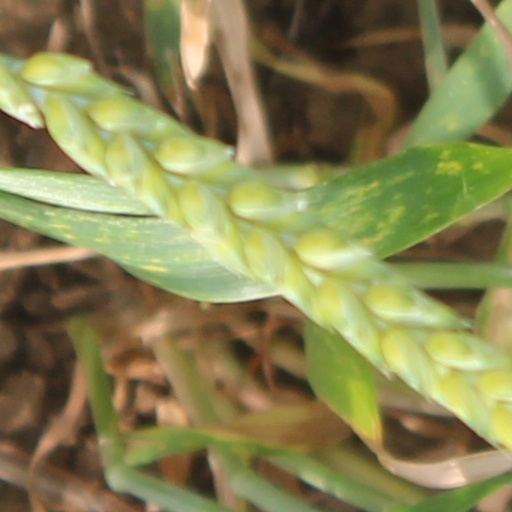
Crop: wheat